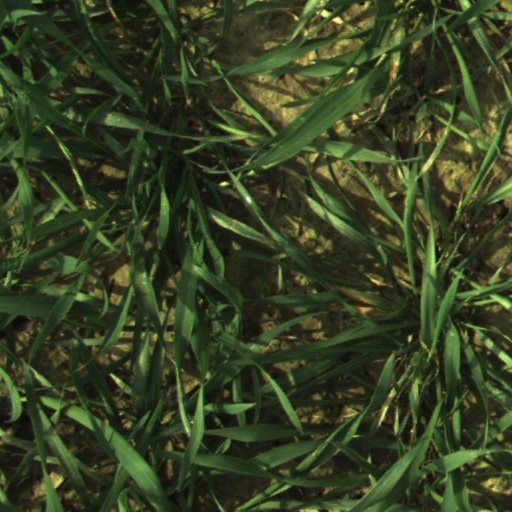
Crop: wheat